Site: brandenburg
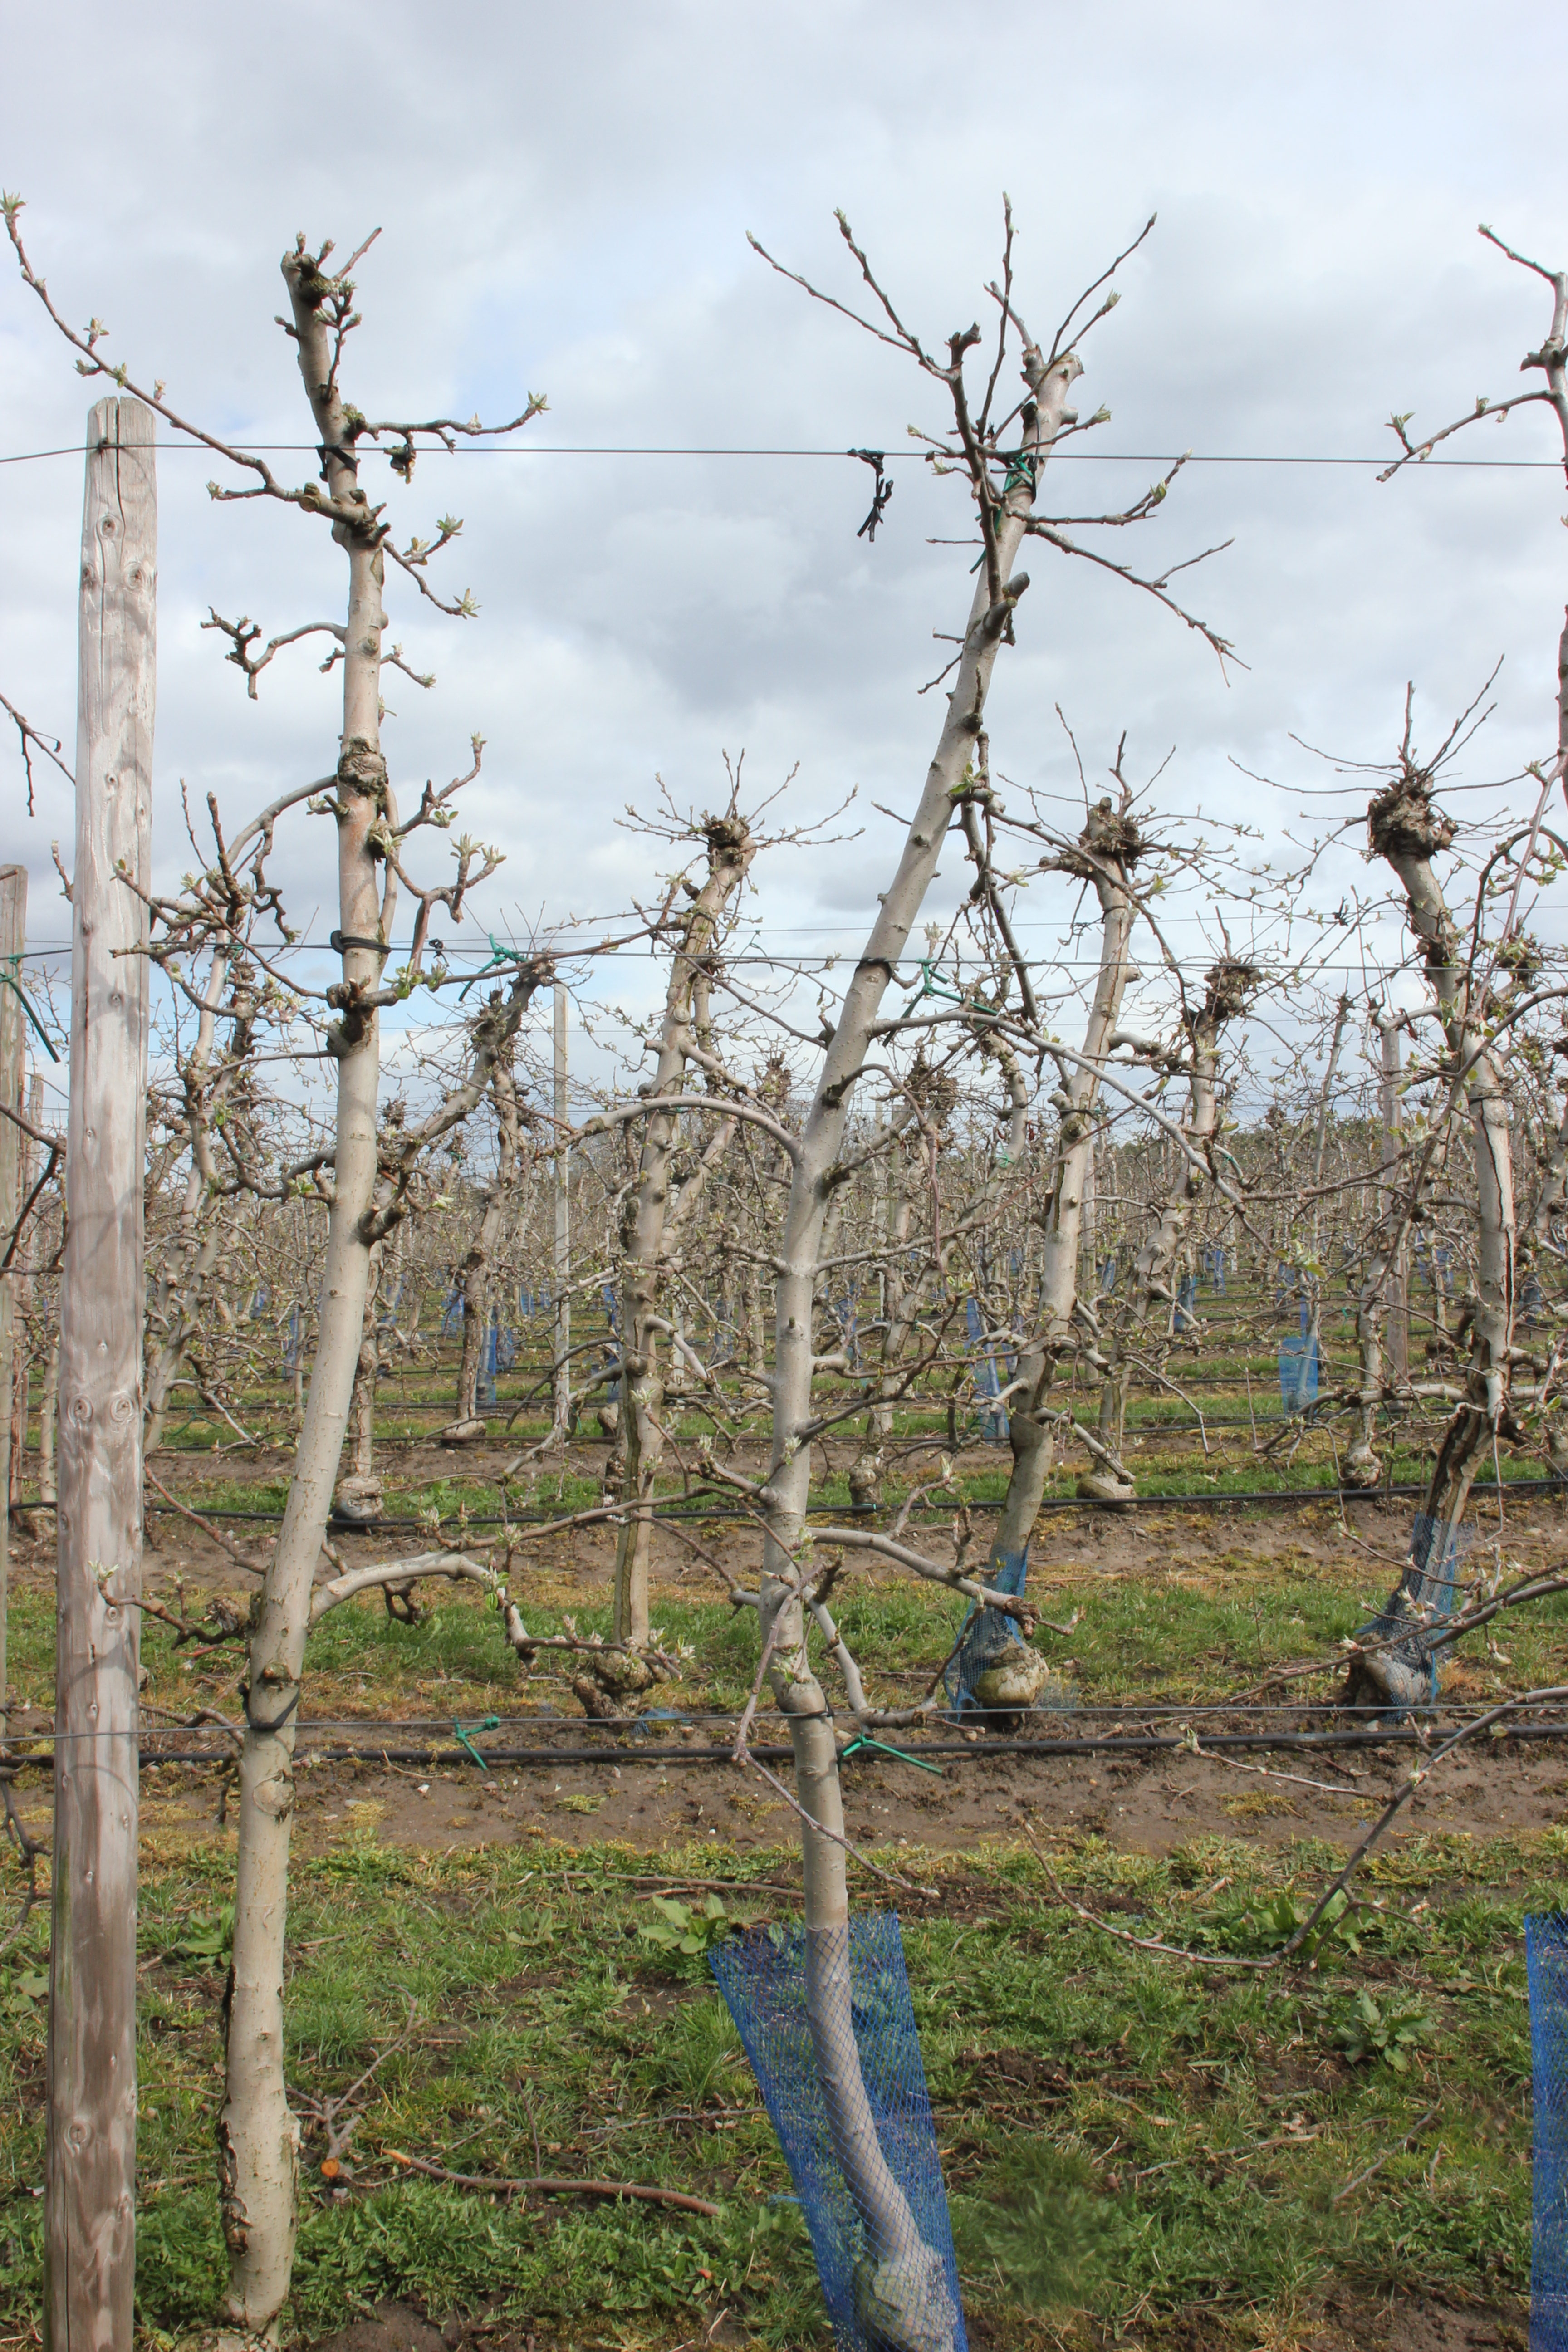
Growth stage (BBCH 55): Inflorescence emergence